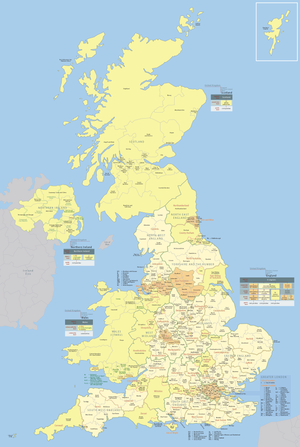
Plan administrative du Royaume-Uni Polski: Podział administracyjny Wielkiej Brytanii
L’organisation territoriale du Royaume-Uni, État d'Europe du nord-ouest composé de l'Angleterre, l'Écosse, le pays de Galles, et l'Irlande du Nord, est complexe. De nombreux échelons répartis de matière hétérogène sur tout le territoire y coexistent, chacune des quatre nations constitutives ayant son propre système de démarcation administratif et géographique et de gouvernements locaux. Par conséquent, il n'y a pas de collectivités territoriales communes englobant la totalité du Royaume-Uni.